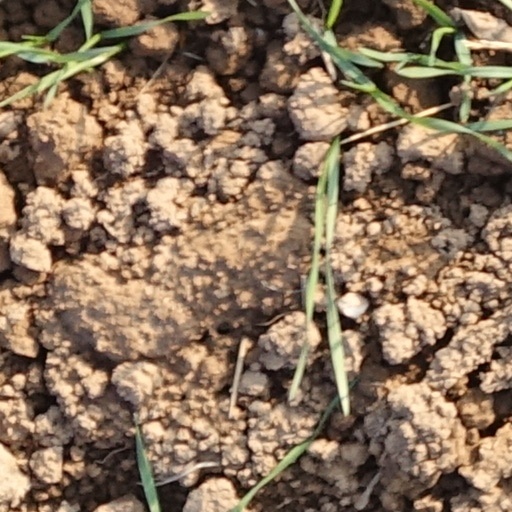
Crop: wheat